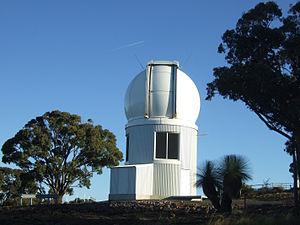
Le SkyMapper est un télescope de 1,35 m de diamètre utilisé par l'École de Recherche en Astronomie et Astrophysique de l'observatoire du Mont Stromlo. Le télescope possède une caméra possédant 268 millions de pixels, et d'un champ de vue de 5,7 degrés carrés.